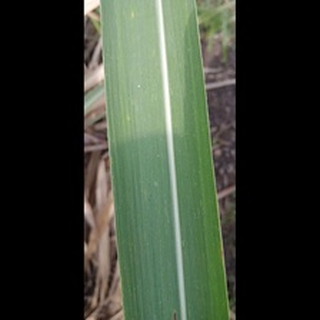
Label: healthy_sugarcane